Tresco Abbey Gardens

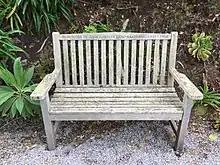
Bench in Memory of John Hartley, Head Gardener 1948-1958

Tresco Abbey Gardens are located on the island of Tresco in the Isles of Scilly, United Kingdom. The gardens were established by the nineteenth-century proprietor of the islands, Augustus Smith, originally as a private garden within the grounds of the home he designed and built. The gardens are designated at Grade I in the Register of Historic Parks and Gardens.